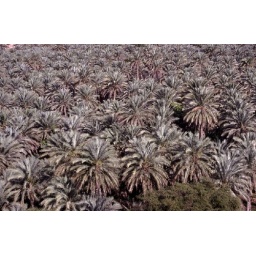
A look from a huge sand dune on the date palm trees in the oases.